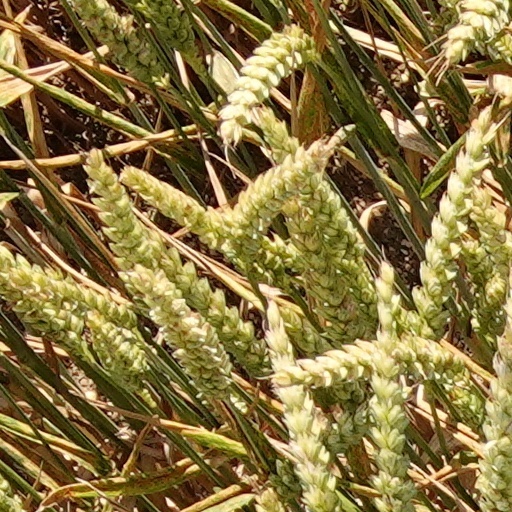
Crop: wheat